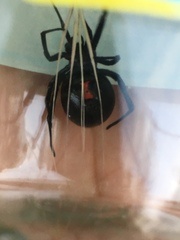
Species: Lactrodectus_hesperus